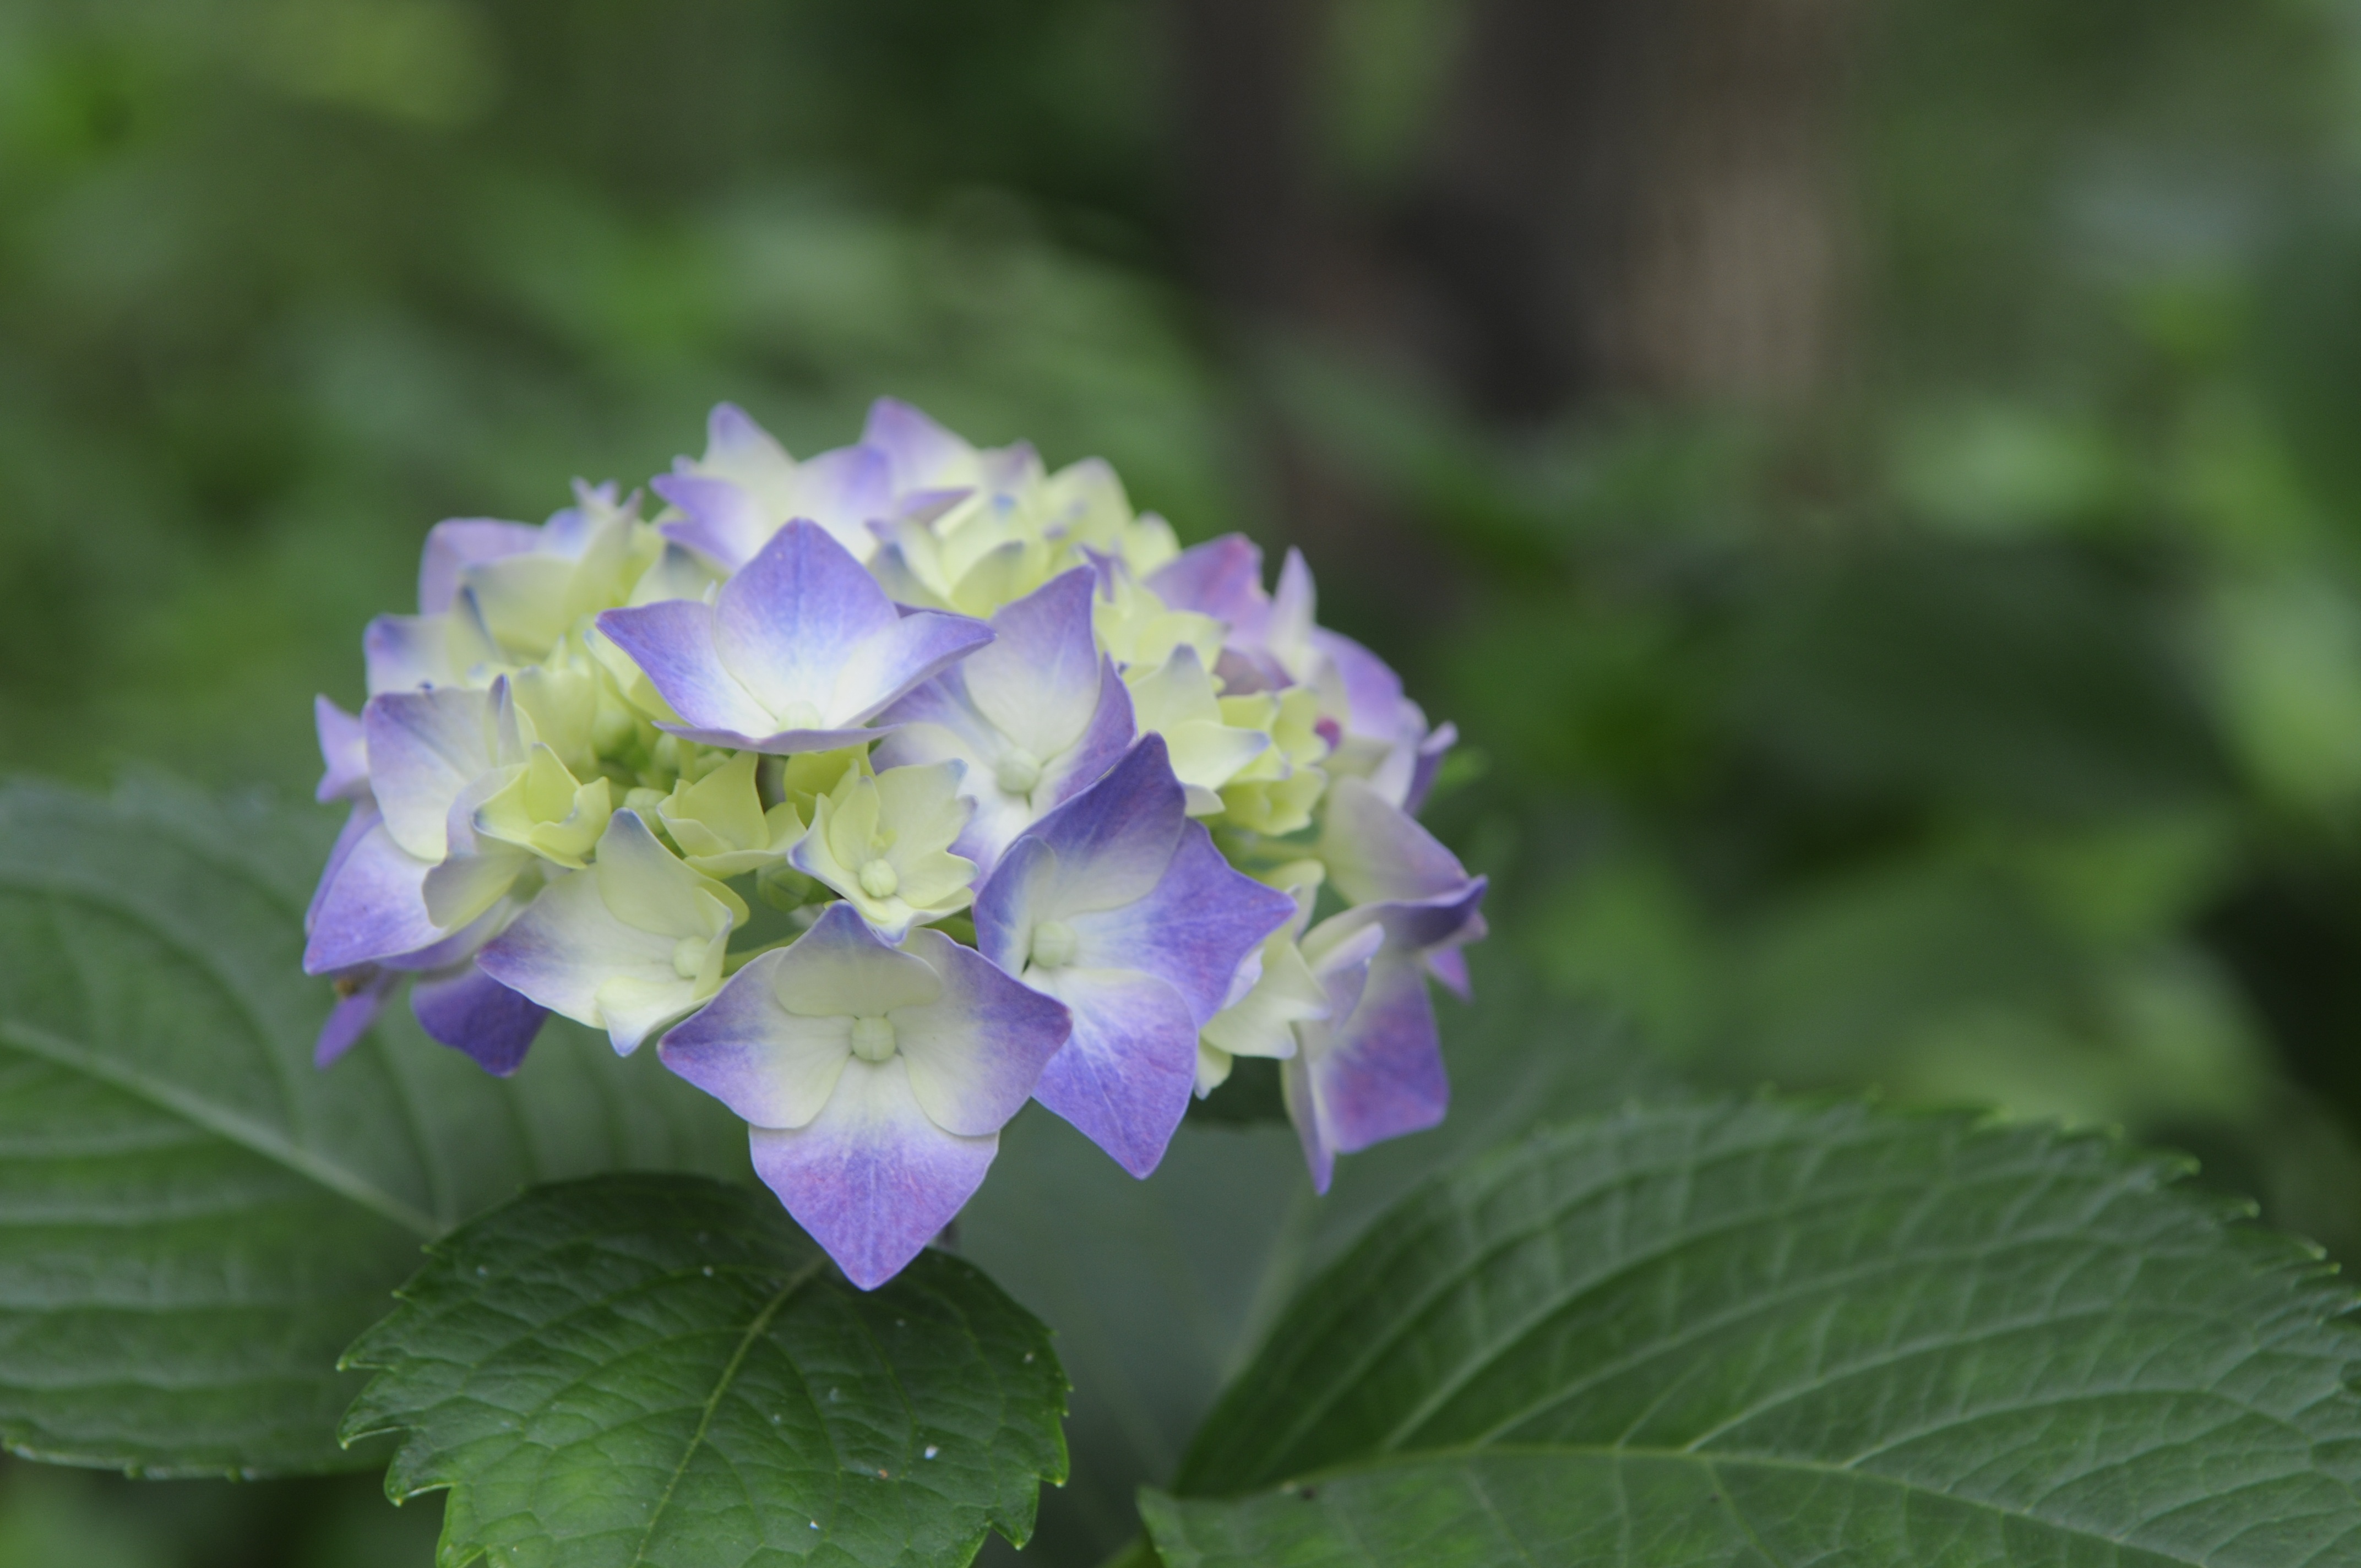
plant, flower, petal, natural, botany, flora, hydrangea, viburnum, macro photography, flowering plant, hydrangeaceae, cornales, annual plant, land plant